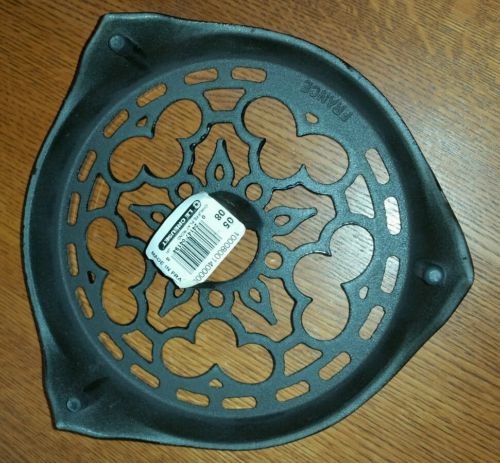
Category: kettle